Orlando Llenza

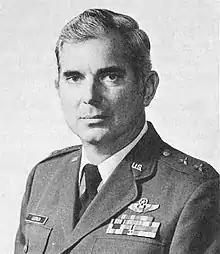
Major General Orlando Llenza

Major General Orlando Llenza (July 1, 1930 – March 11, 2021) was the second Puerto Rican to reach the rank of Major General (two-star General) in the United States Air Force. Llenza served as commander of the Puerto Rico Air National Guard (PRANG).